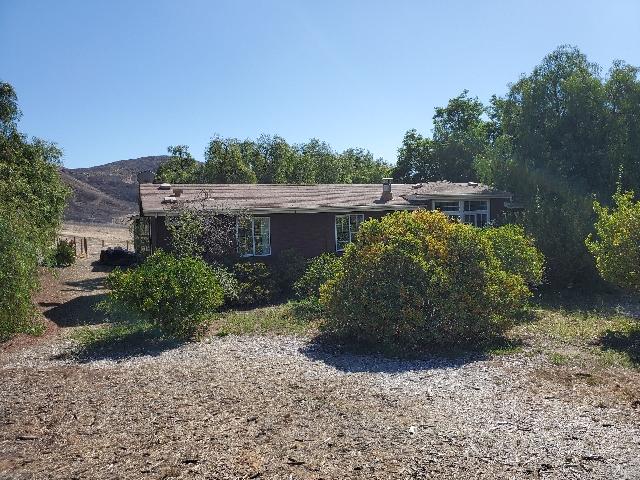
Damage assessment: no_damage